FNB Field

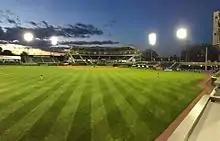
View of FNB Field from the outfield

The ballpark's original dimensions were fairly basic. The walls at the left and right field lines were from home plate, and the center field wall was from home plate, with the outfield wall pretty much the same setup that multi-purpose stadiums had in the 1980s (though FNB Field itself is not a multi-purpose stadium), with no extra bends or such in the wall, and the height of the wall at . Billboards also ran around by the walls, and reached a height of . Anything that hit the billboards was a home run. With the renovation of the park, and the addition of the boardwalk, some of the distances have changed, with left and right field now 325 feet from home plate. Center field's distance has stayed the same at 400 feet; however walls, unlike at left and right field, were raised to 16 feet instead of the original 8 feet, and the walls have extra bends that did not exist in the previous setup, predominantly in left center and right center field.